Chigozuka Station

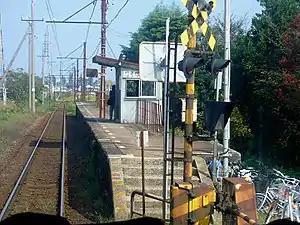
Chigozuka Station in October 2006

is a railway station in the town of Tateyama, Toyama, Japan, operated by the private railway operator Toyama Chihō Railway.